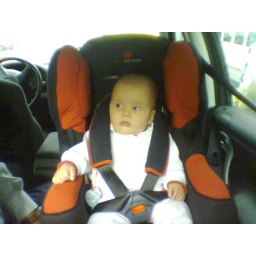
1st time in the car chair